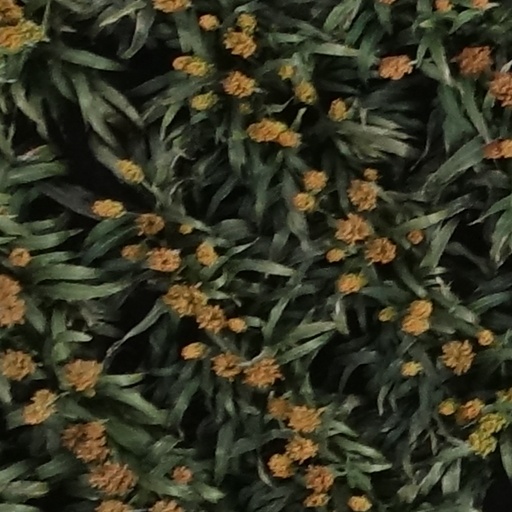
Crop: sorghum